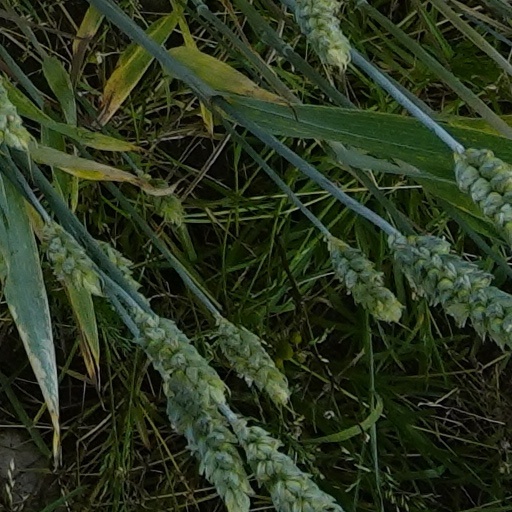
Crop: wheat